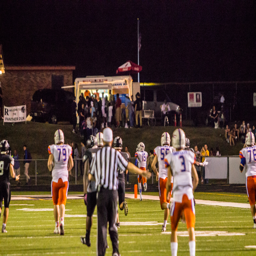
friday night rivals was for high school vs game !